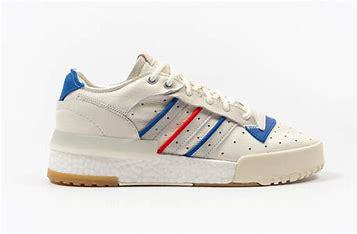
Brand: Adidas
Model: Rivalry